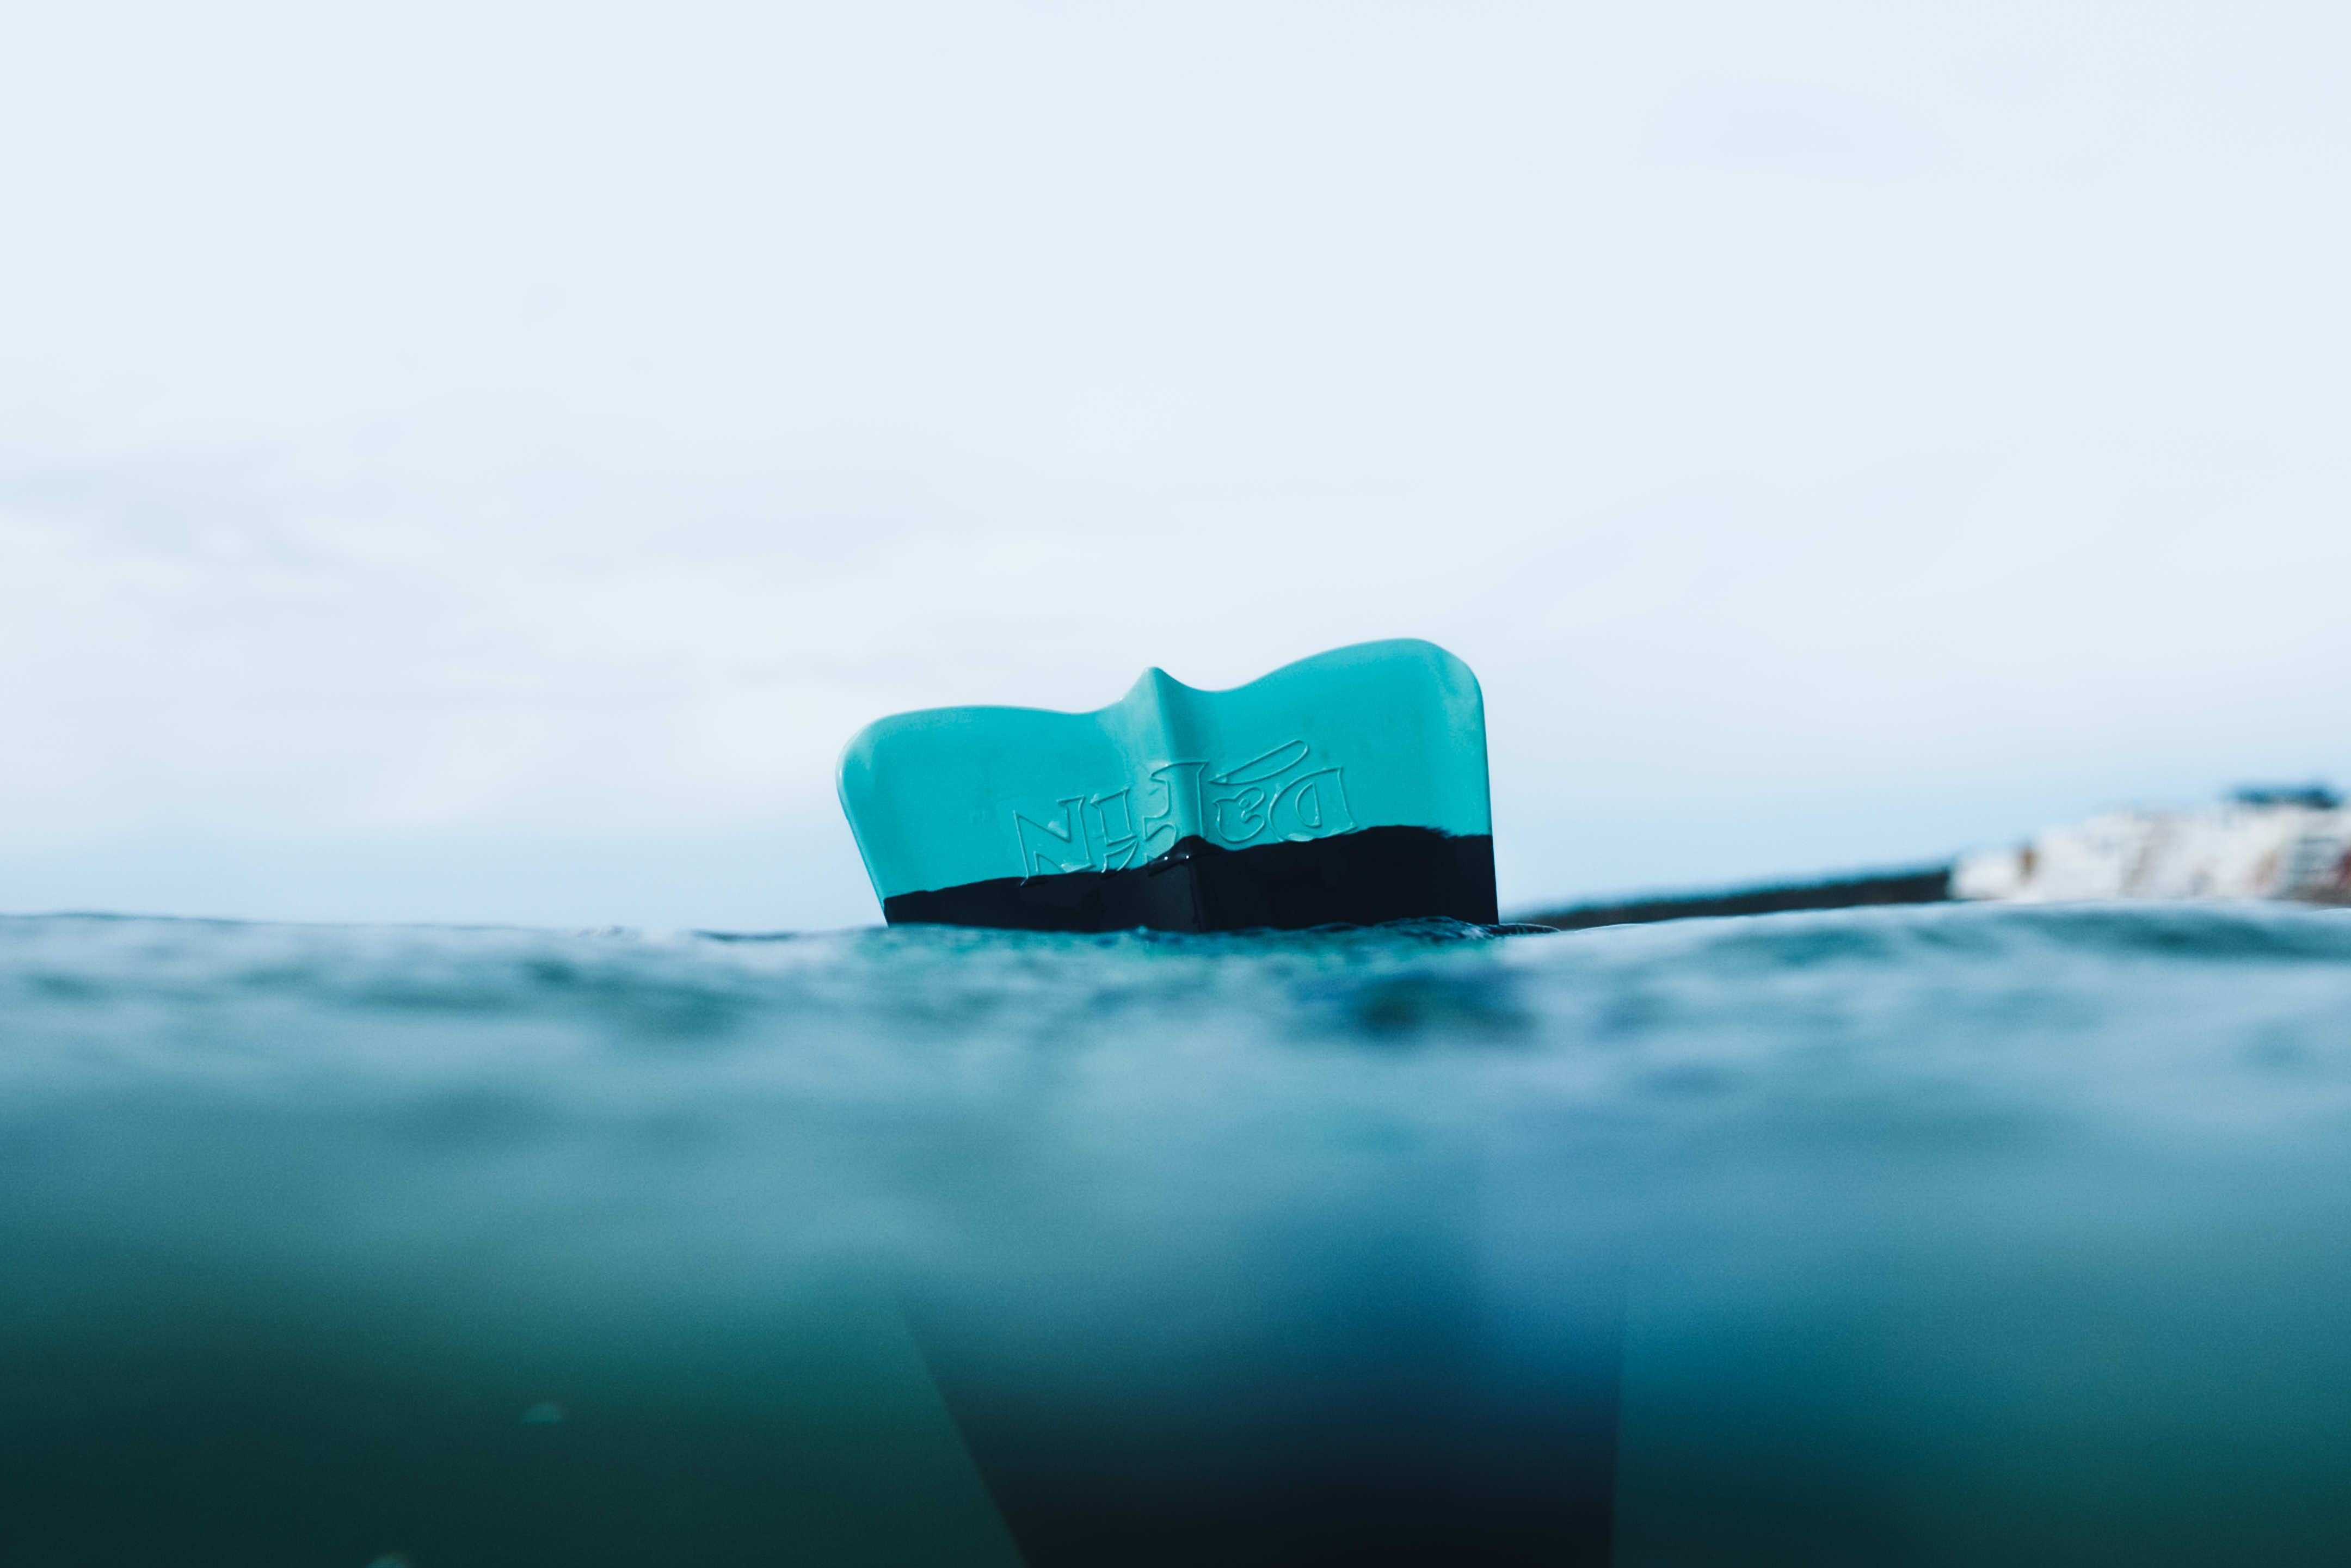
sea, water, ocean, wave, ice, reflection, blue, iceberg, flipper, atmosphere of earth